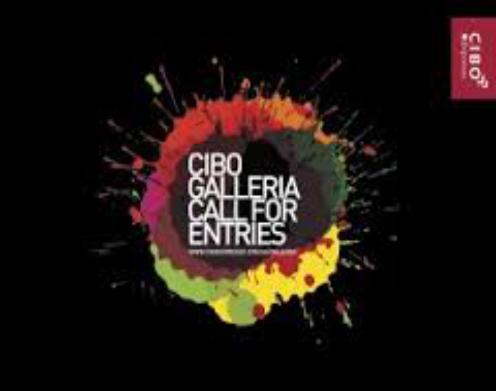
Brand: Cibo Espresso
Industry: Food